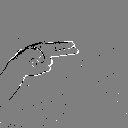
ASL letter: h